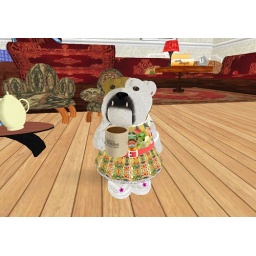
I cannot wake up in the morning without a cup of java &amp;amp; a doggy biscuit.